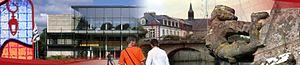
Icônes de la ville de Pontivy
Pontivy est une commune française, chef-lieu d'arrondissement du département du Morbihan en région Bretagne.